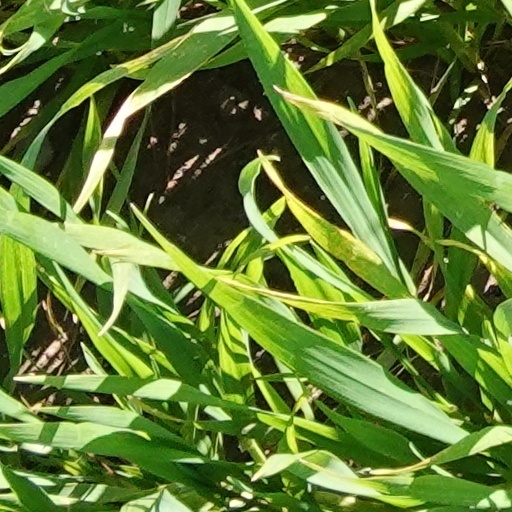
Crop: wheat